Robert Gadocha

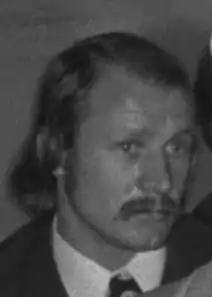
Gadocha in 1973

Robert Gadocha (born 10 January 1946) is a Polish former professional footballer who played as a left winger.